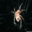
Label: spider